Sky position (RA, Dec in degrees): 198.94, -2.769
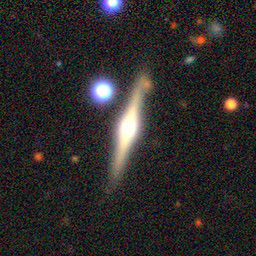
Galaxy morphology: Edge-on Galaxies with Bulge